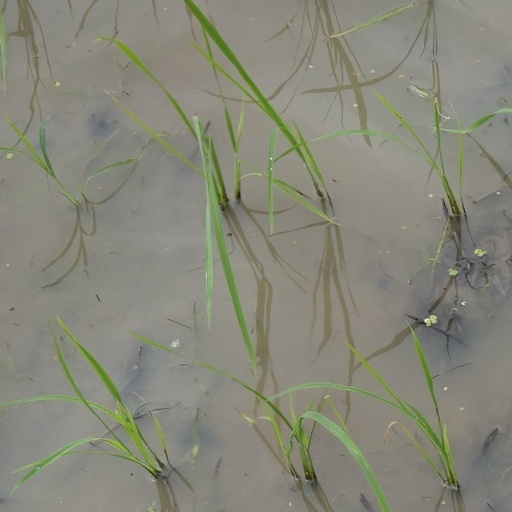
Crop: rice